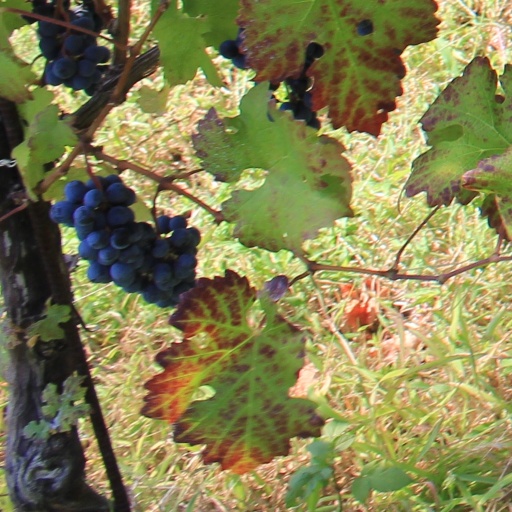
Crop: grape